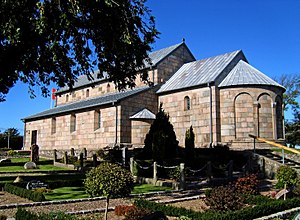
Skarp Salling
Skarp Salling kirke
fra sydøst
Skarp Salling er en landsby i Himmerland tæt ved Limfjorden. Byen er beliggende i Salling Sogn og ligger i omegnen af Løgstør og Aars.